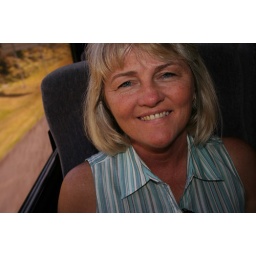
i got this just reaching over the back of my tour bus seat with the camera on auto. pretty lucky.